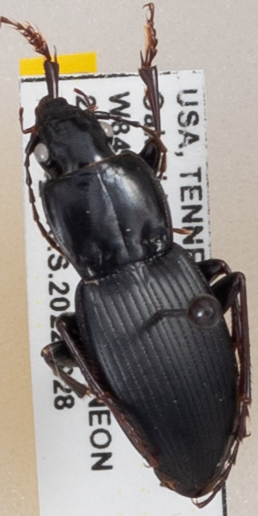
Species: Cyclotrachelus sigillatus
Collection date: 2022-09-28
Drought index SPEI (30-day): -0.432
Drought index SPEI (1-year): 0.1
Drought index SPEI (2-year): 0.44